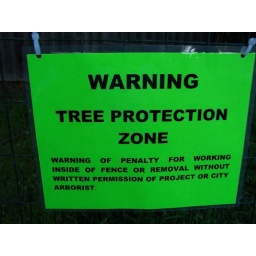
This sign was ordered by the arborist to protect the trees to remain after the demolition